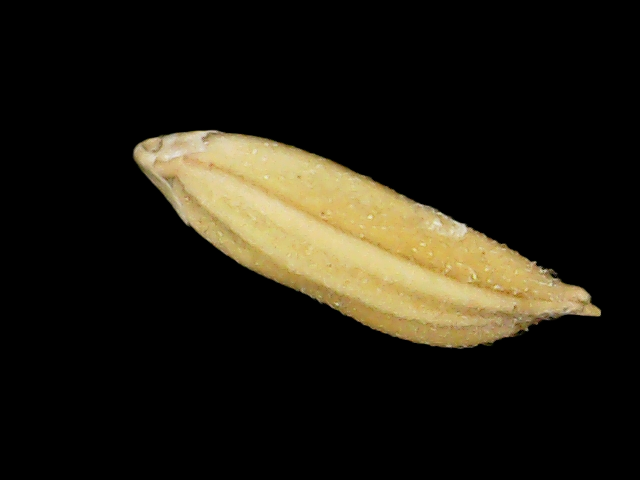
Rice variety: Binadhan24